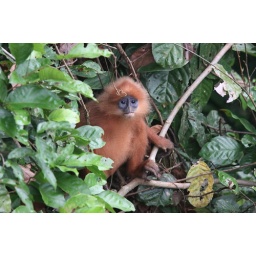
Bornean red leaf monkey in a tree in the rainforest